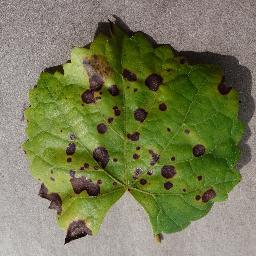
Label: Grape___Black_rot